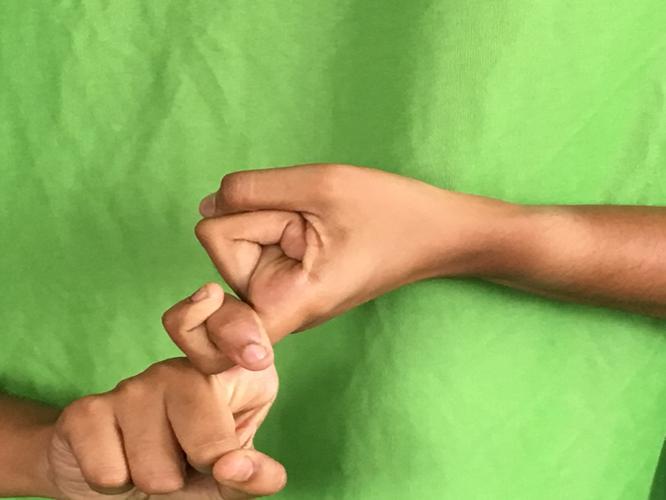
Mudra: Pasha
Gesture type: double_hand